McAllen Public Library

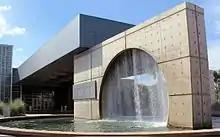
Fountain at main entrance to McAllen Public Library

McAllen Public Library, or MPL, is the public library system serving McAllen, Texas, United States.